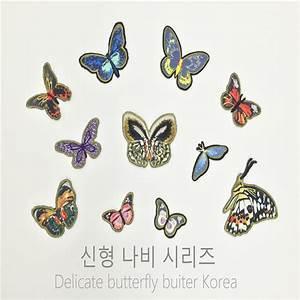
butterfly